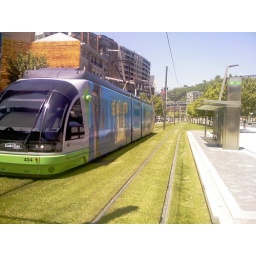
Not only the public transport is green in Bilbao - they emphasize that by the green real grass on the rail tracks.